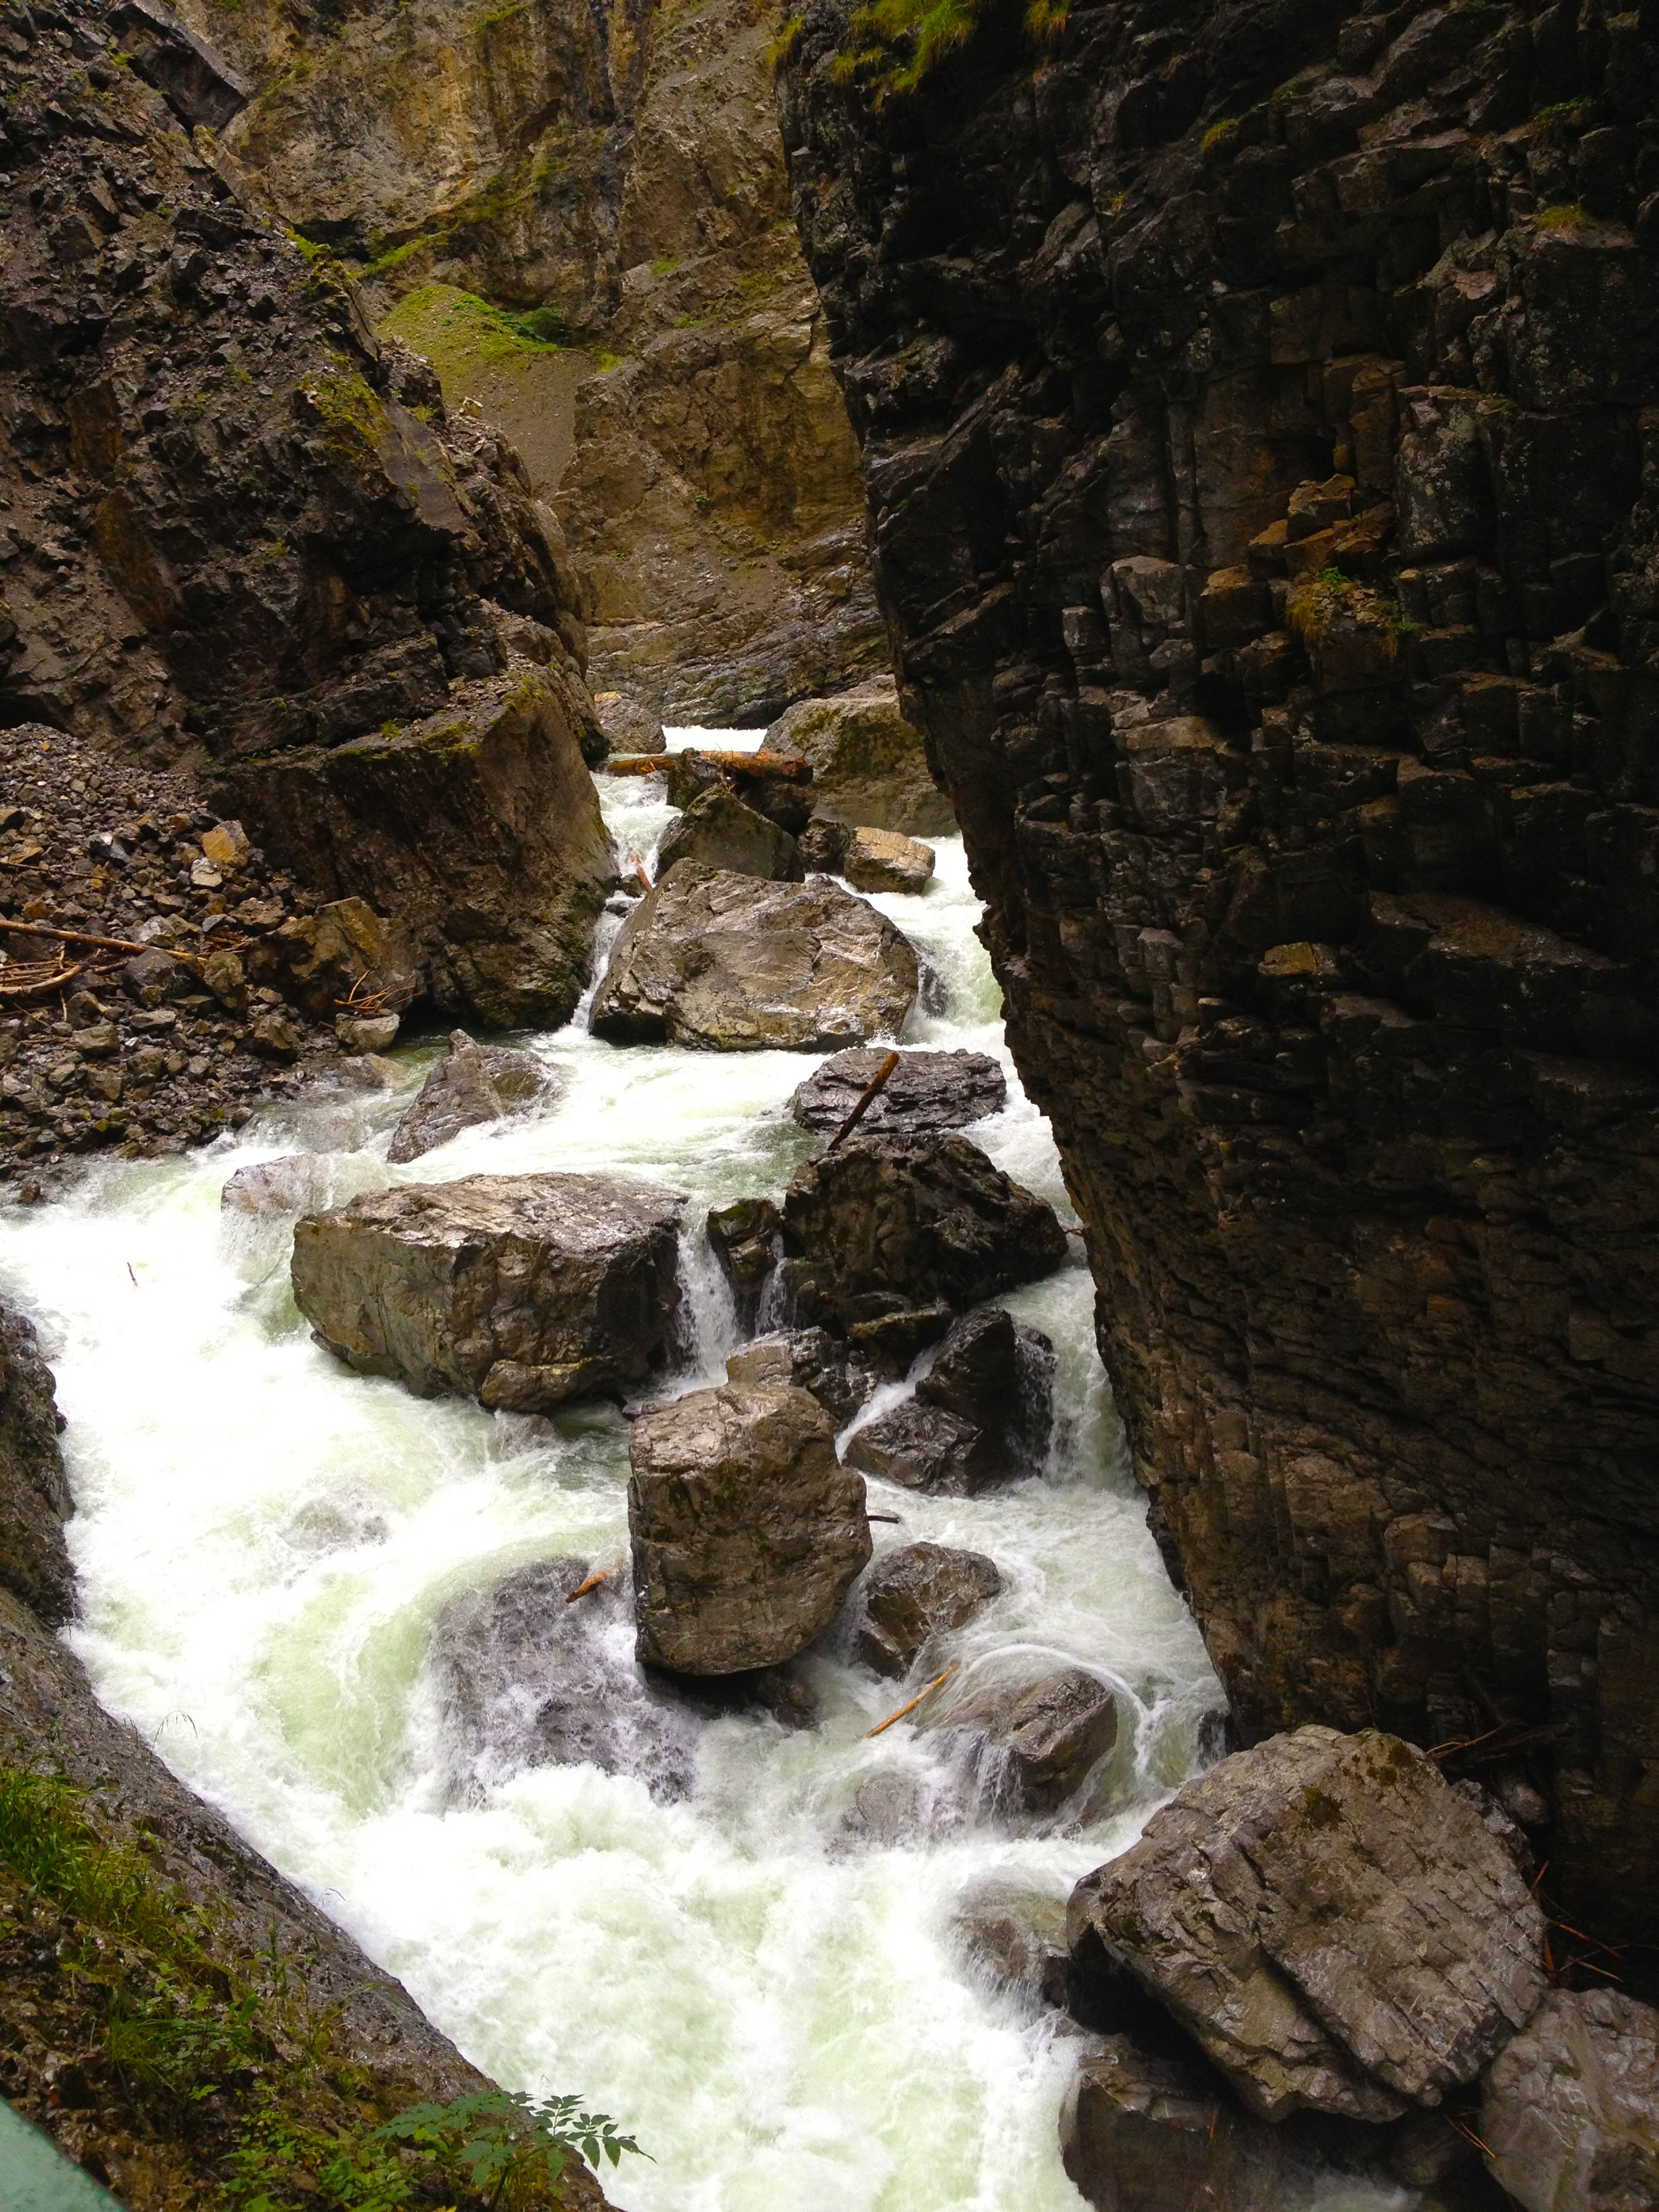
water, rock, waterfall, wilderness, mountain, hiking, wall, river, valley, formation, stream, rapid, gorge, canyon, body of water, current, stones, racing, ravine, water feature, wadi, landform, allgau